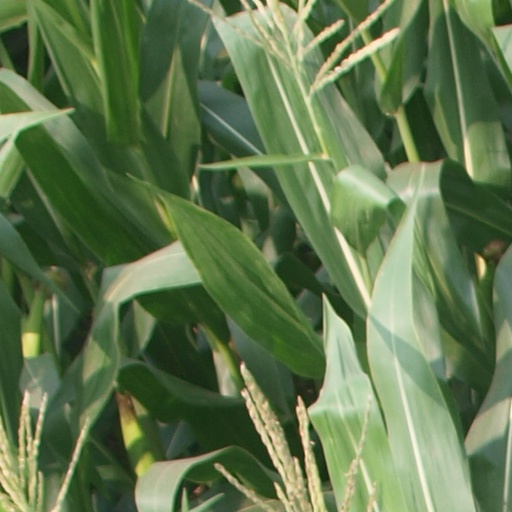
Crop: maize; corn